1923 Michigan Wolverines football team

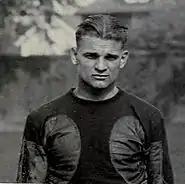
Harry Kipke

The 1923 Michigan-Wisconsin game ended with a play that Fielding H. Yost later called "the greatest play in football I ever saw." With 18 second left in the game, Wisconsin had the ball at its own 35-yard line and needed to gain 65 yards for a score. A Wisconsin player caught a pass and appeared to be heading to a game-winning touchdown. Yost described Edliff Slaughter's "diving shoe-string tackle" as follows:Suddenly, with a great burst of speed, a Michigan man went for him, grabbed him and downed him. I looked for the number of the Michigan man. Lo and behold, it was 'Butch' Slaughter, a guard, who, under ordinary circumstances, would have no more business in that part of the field than I would. Down Harris and Slaughter went on our 20-yard line, and with them went the chance of all chances for Wisconsin, for the whistle which ended the game blew at that moment.